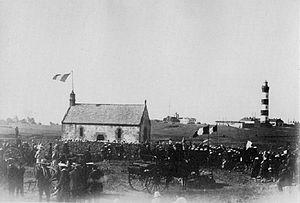
Le pardon de la chapelle Saint-Gildas en 1925 (auteur inconnu)
Ouessant /wɛsɑ̃/, en breton : Eusa /ˈøsa/, est une commune insulaire du département du Finistère, dans la région Bretagne, constituée pour l'essentiel par l'île d'Ouessant dans l'océan Atlantique. Le bourg d'Ouessant s'appelle Lampaul. Ses habitants sont appelés les Ouessantins. Ouessant fait partie du parc naturel régional d'Armorique et du parc naturel marin d'Iroise.